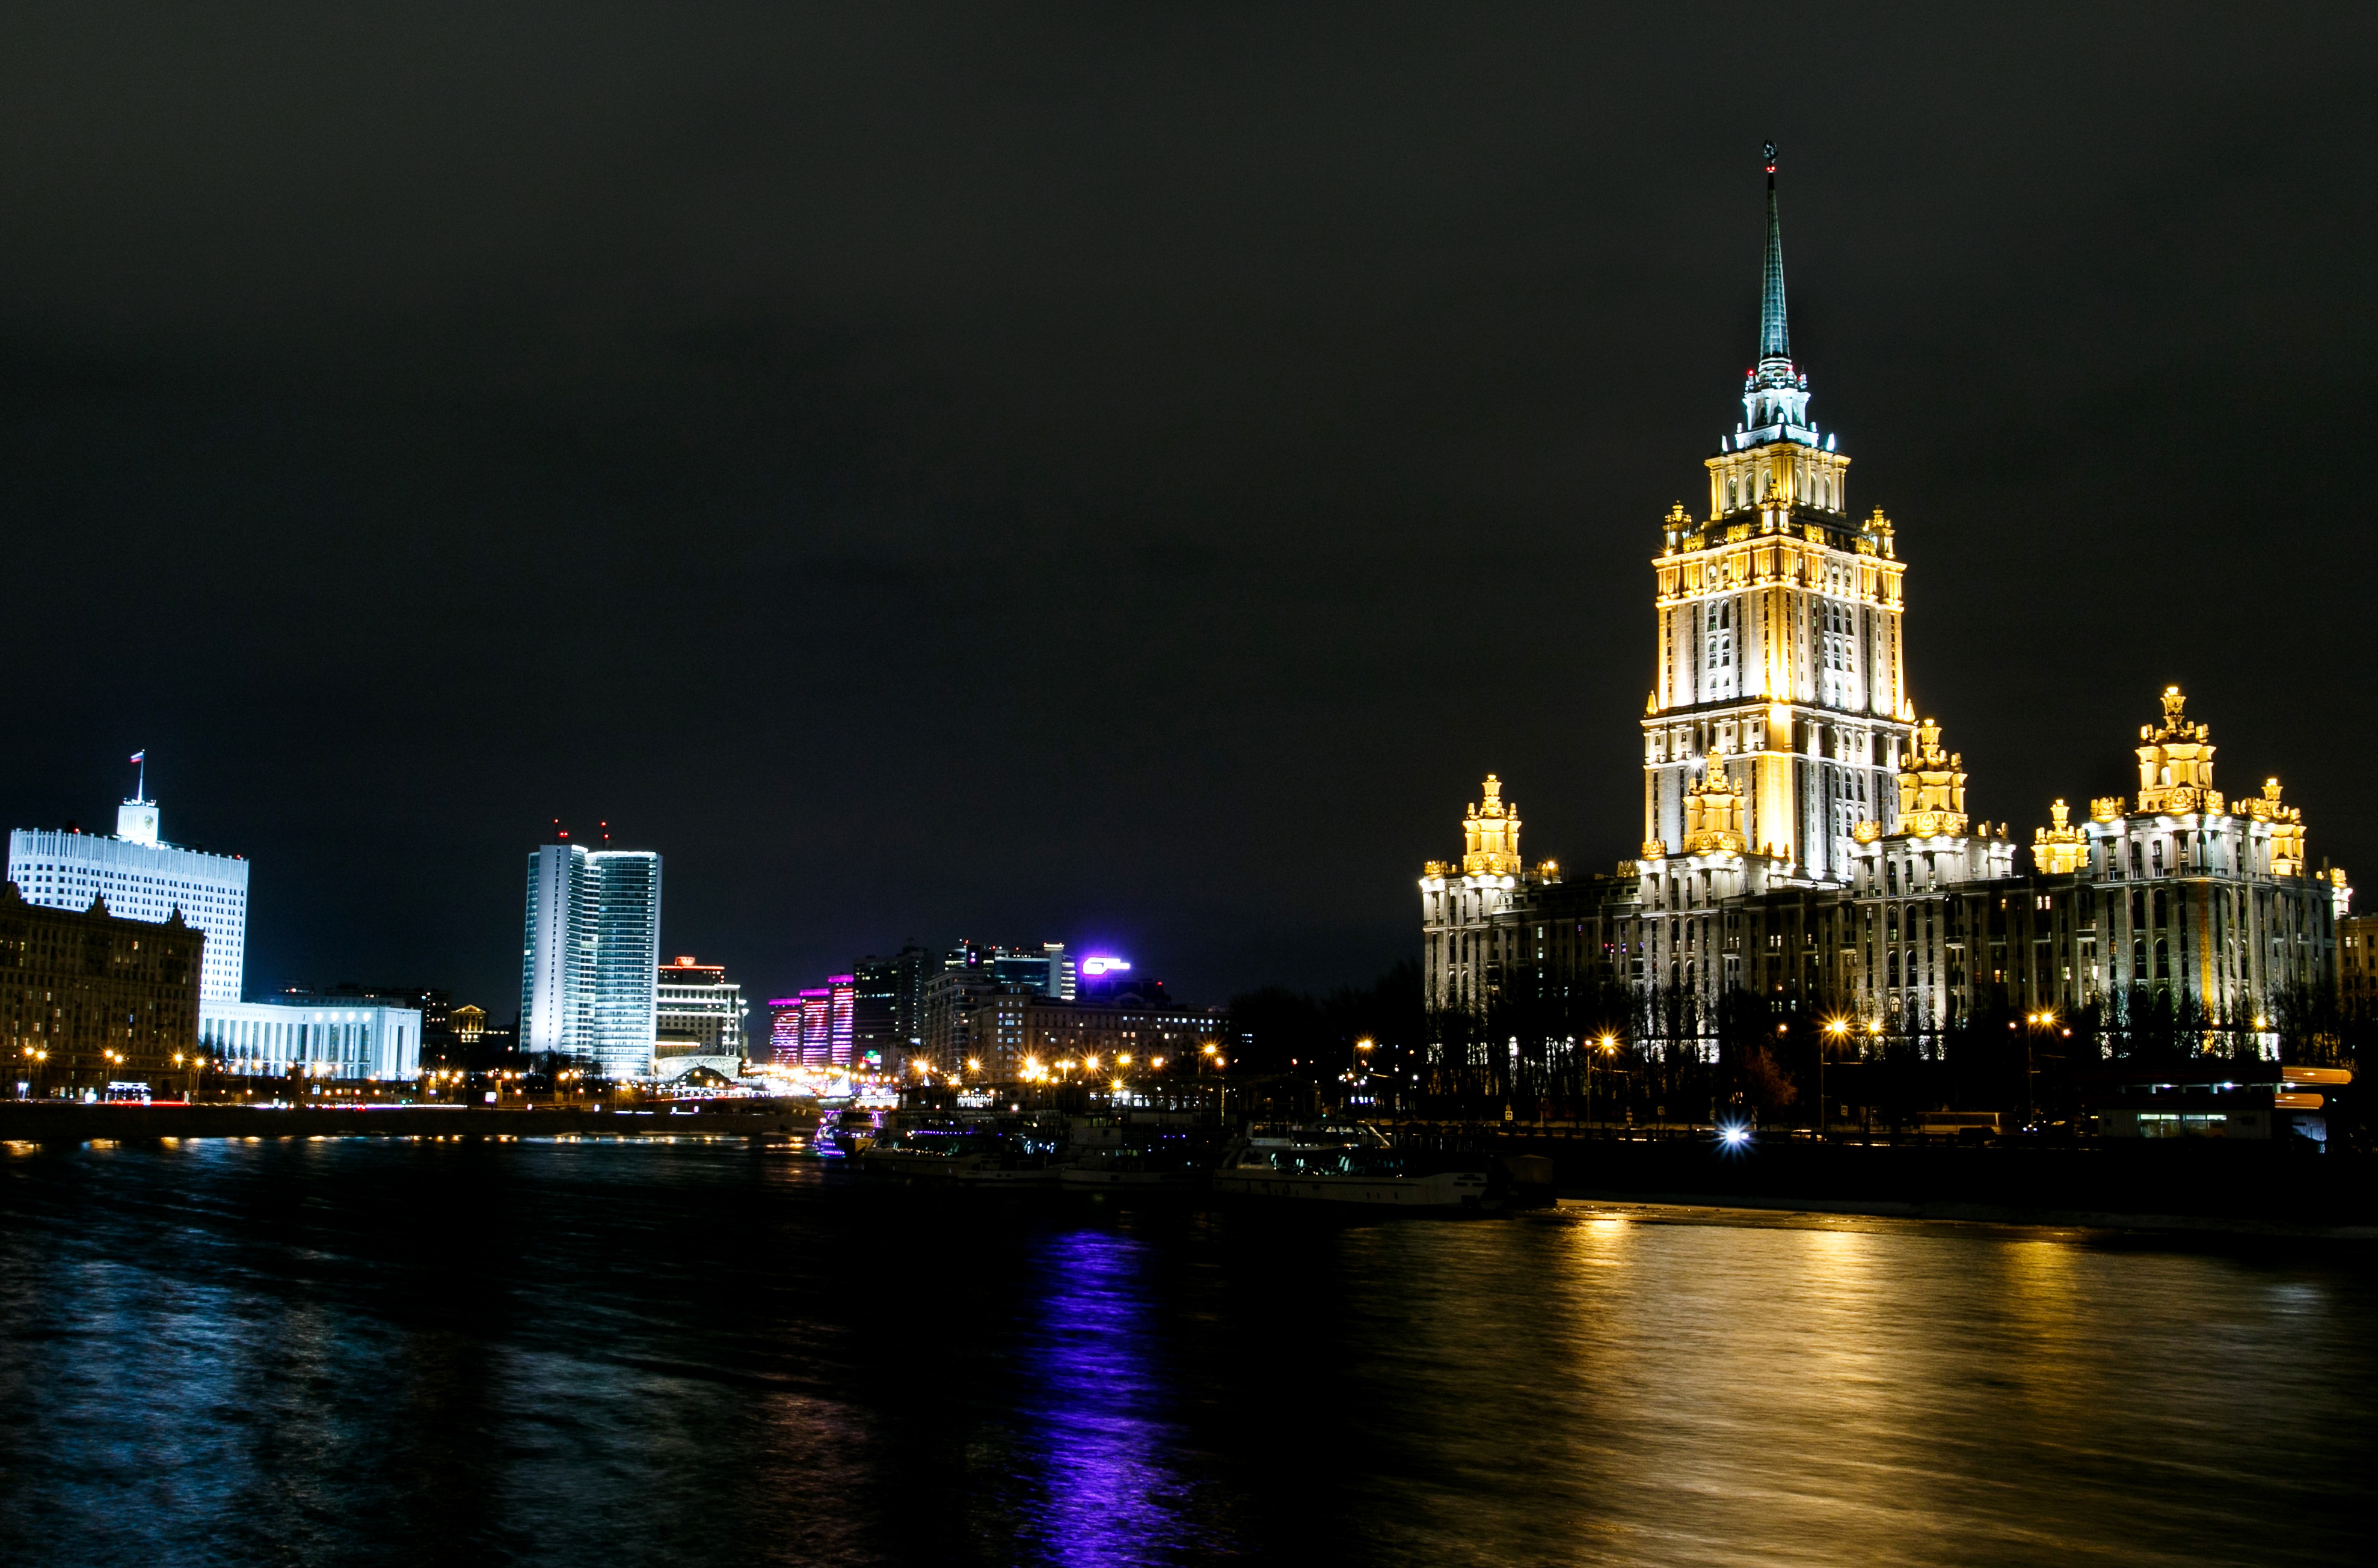
horizon, skyline, street, night, city, skyscraper, river, cityscape, dusk, evening, reflection, tower, landmark, night city, lights, skyscrapers, moscow, russia, night view, city lights, metropolis, quay, night lights, seven sisters, night moscow, the moscow river, night photos, ukraine hotel, human settlement, metropolitan area